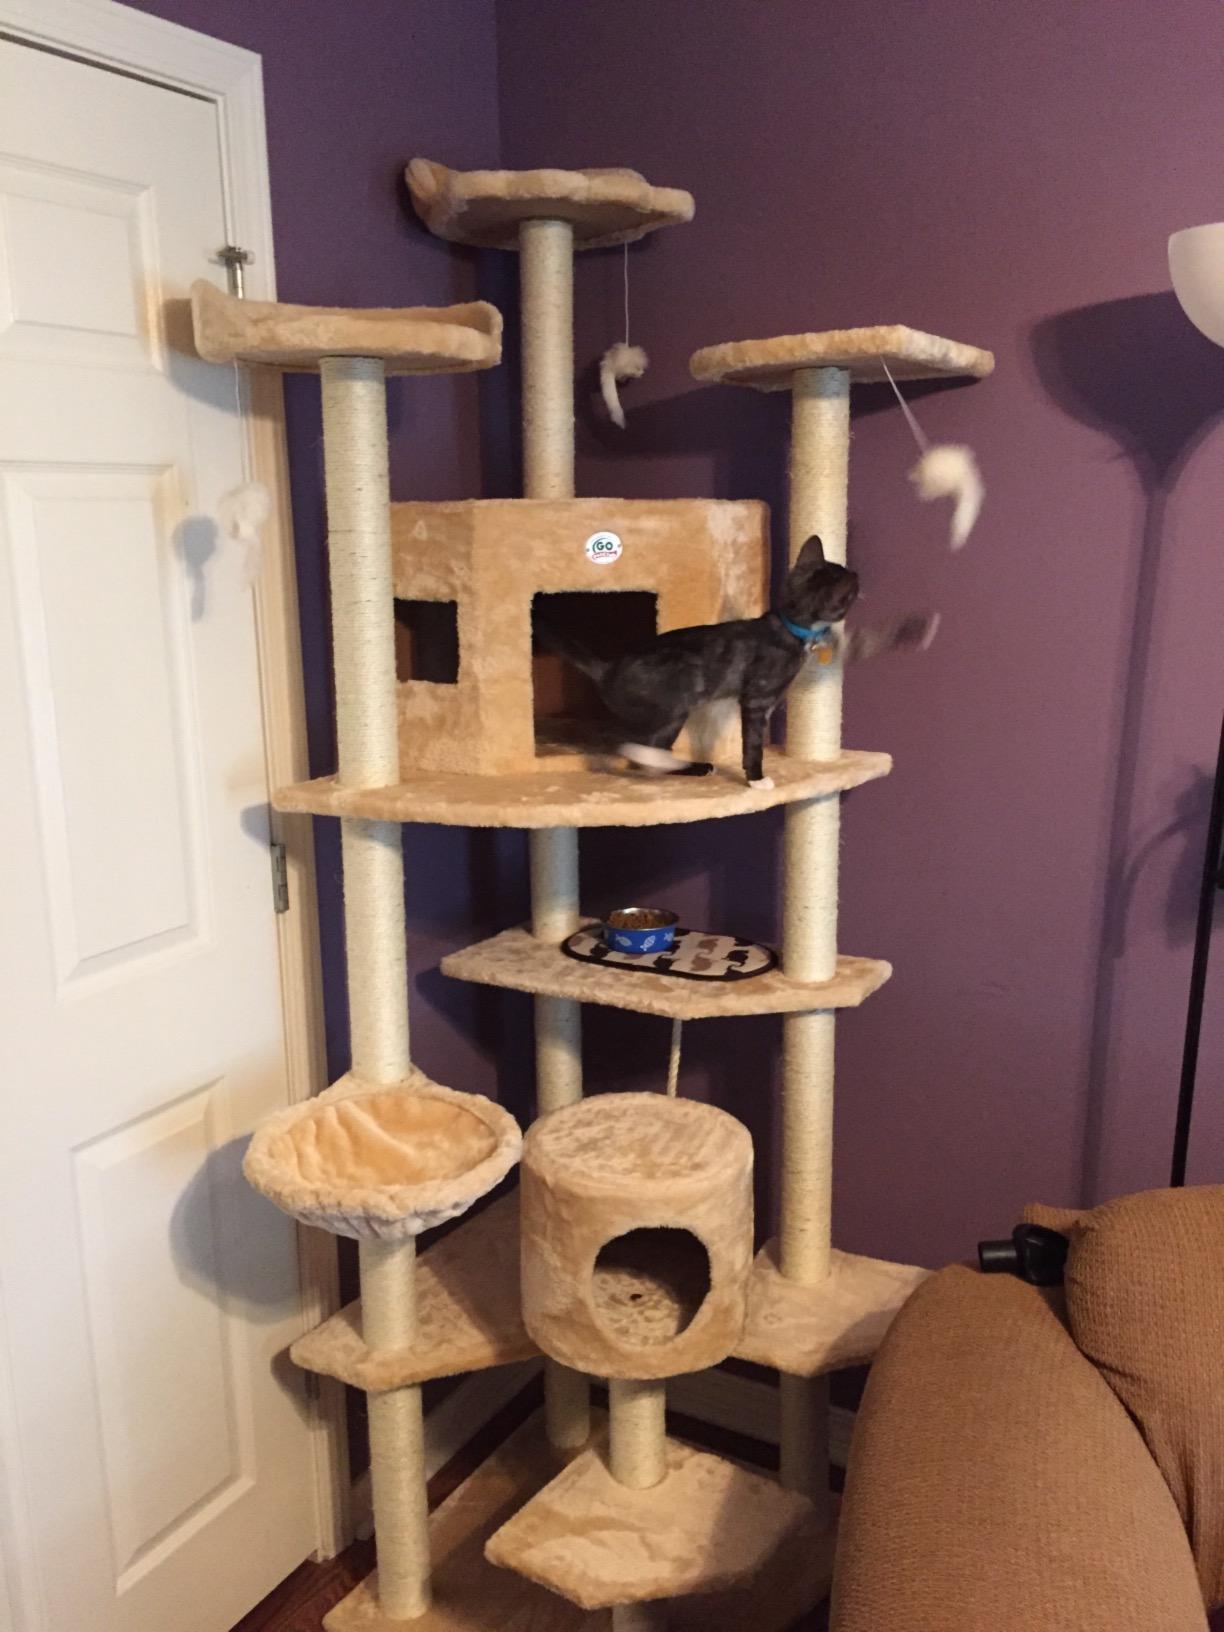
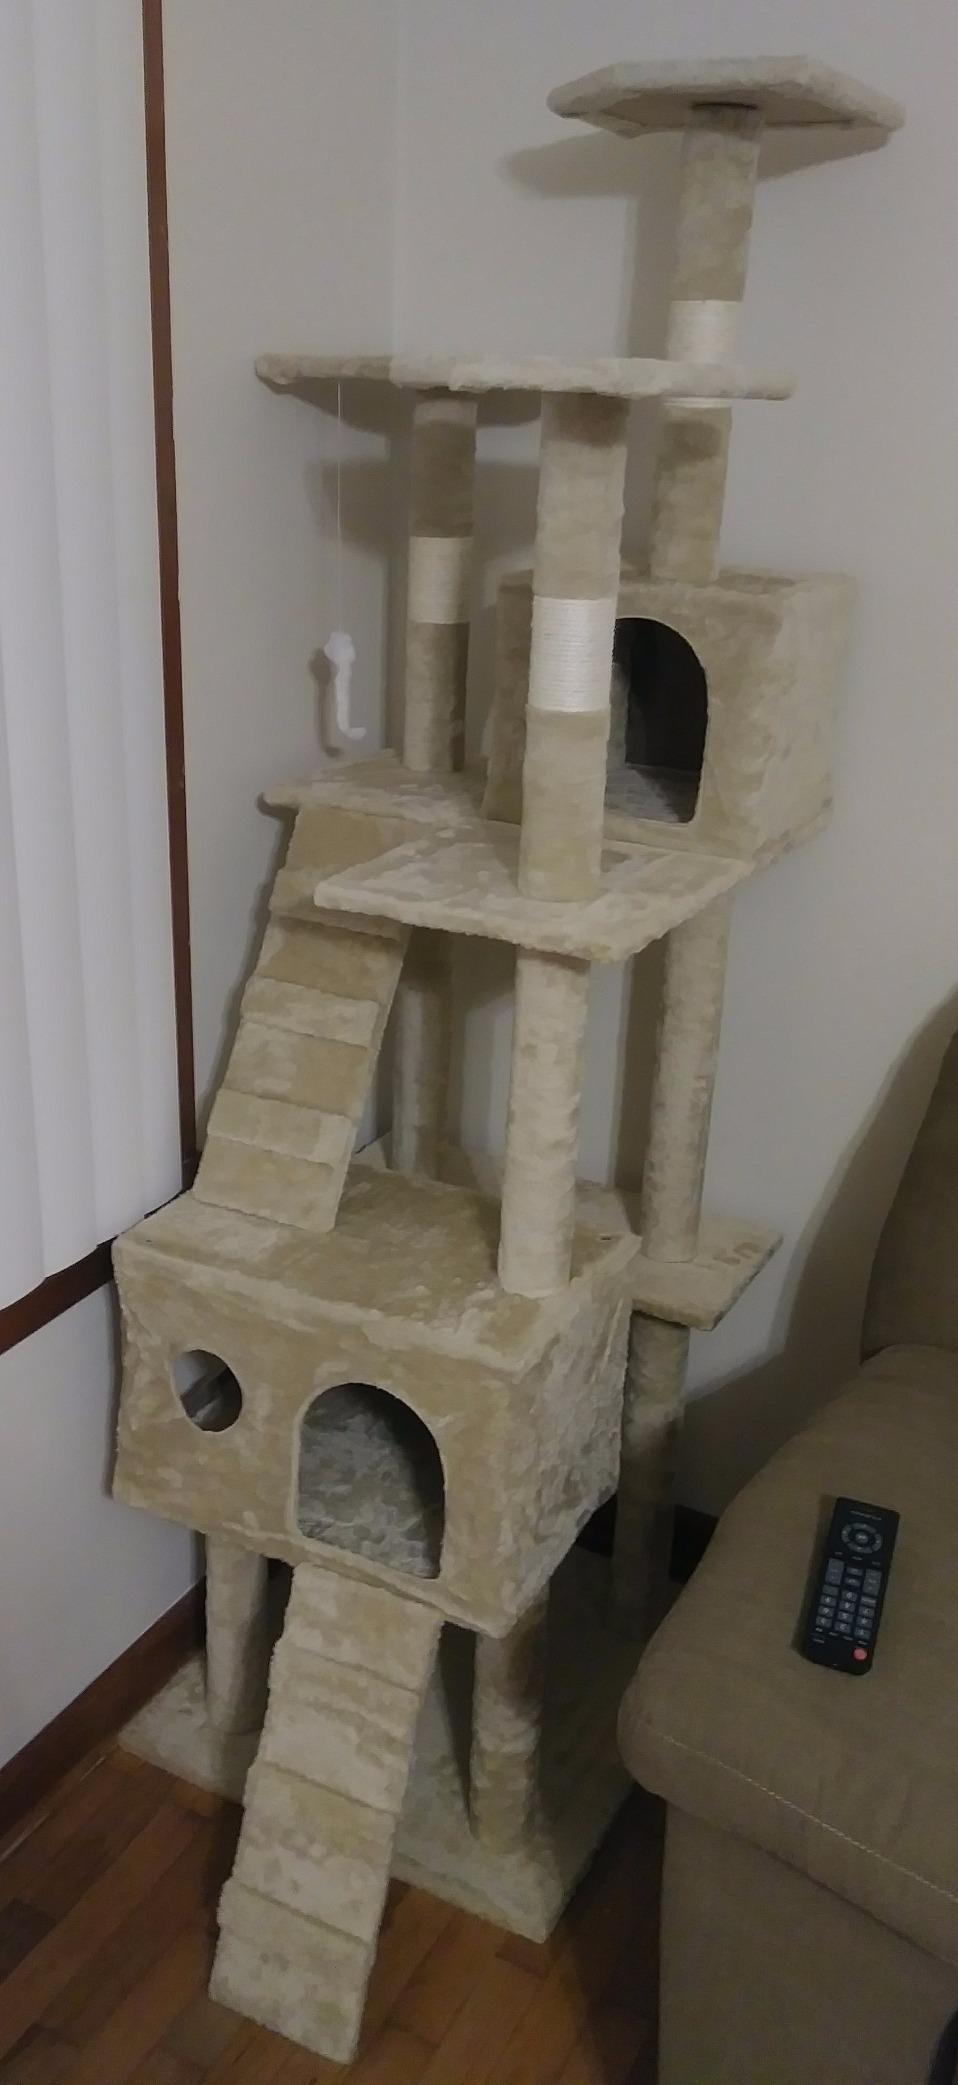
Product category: items_cat tree
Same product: no